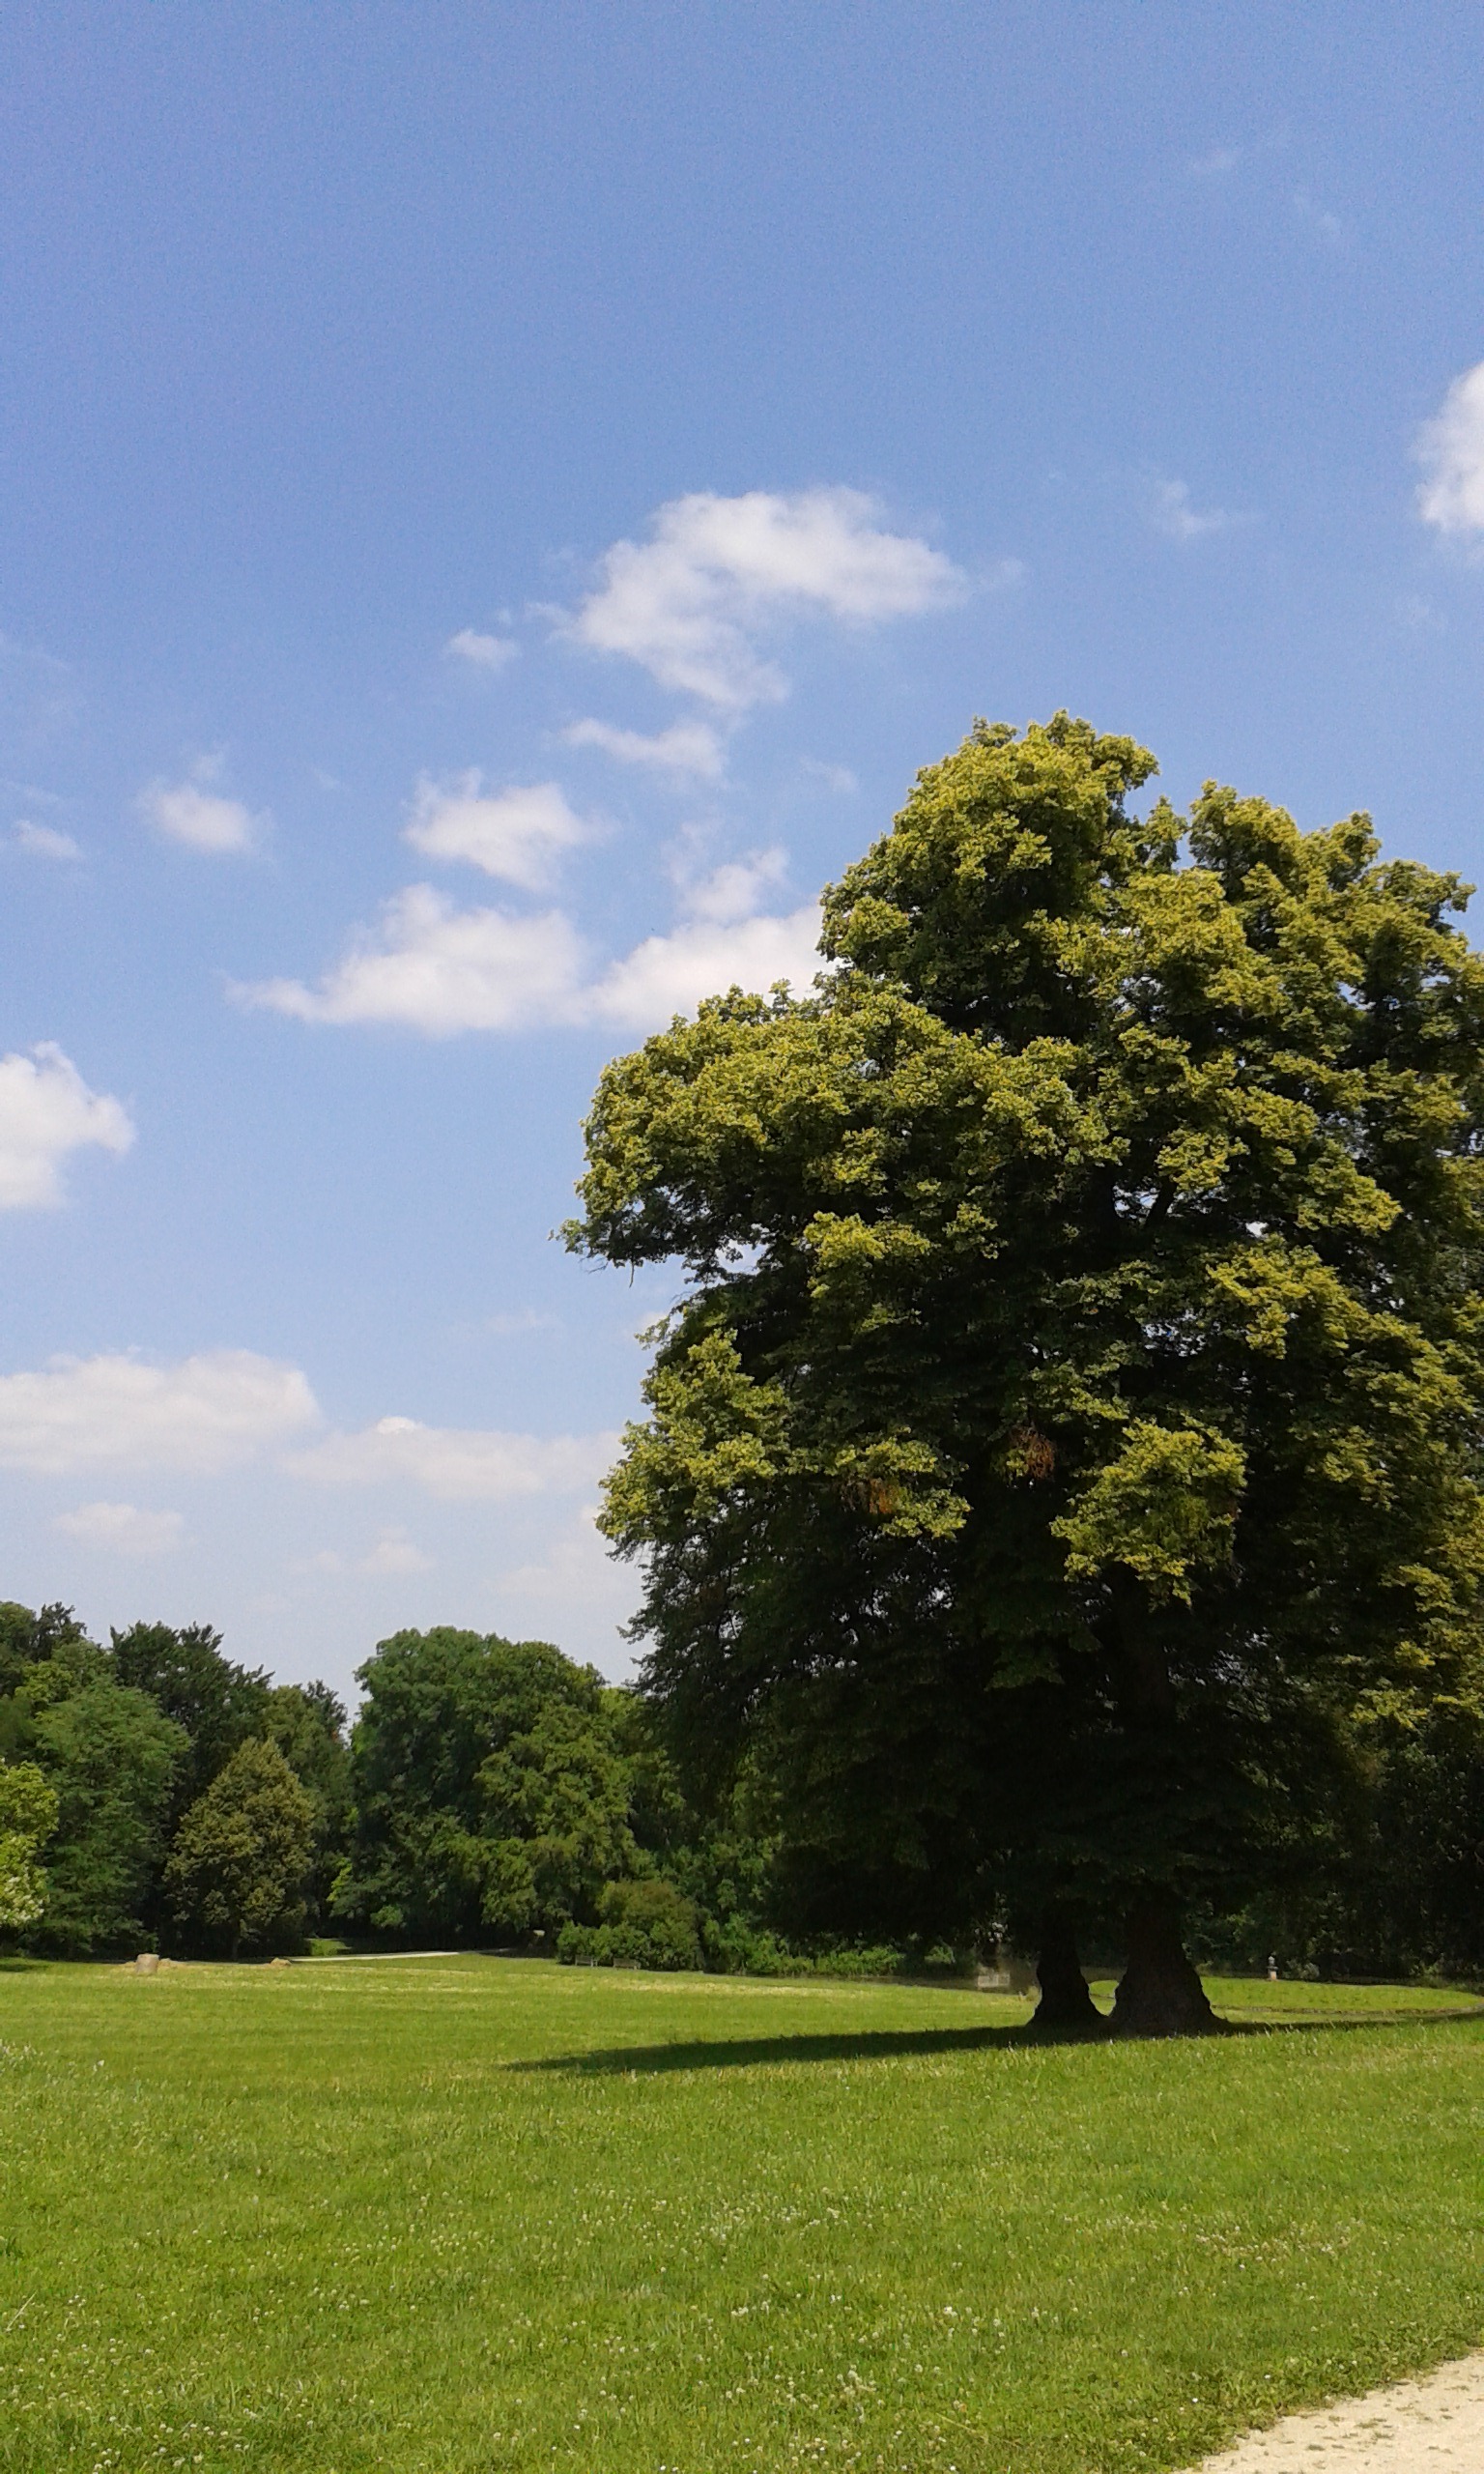
landscape, tree, nature, grass, plant, sky, field, lawn, meadow, sunlight, leaf, hill, flower, summer, green, park, botany, garden, trees, shrubs, germany, ecosystem, worms, rural area, rheinhessen, woody plant, herrnsheim